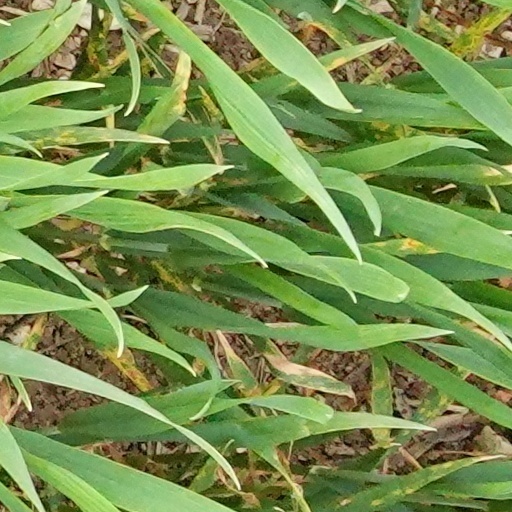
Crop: wheat